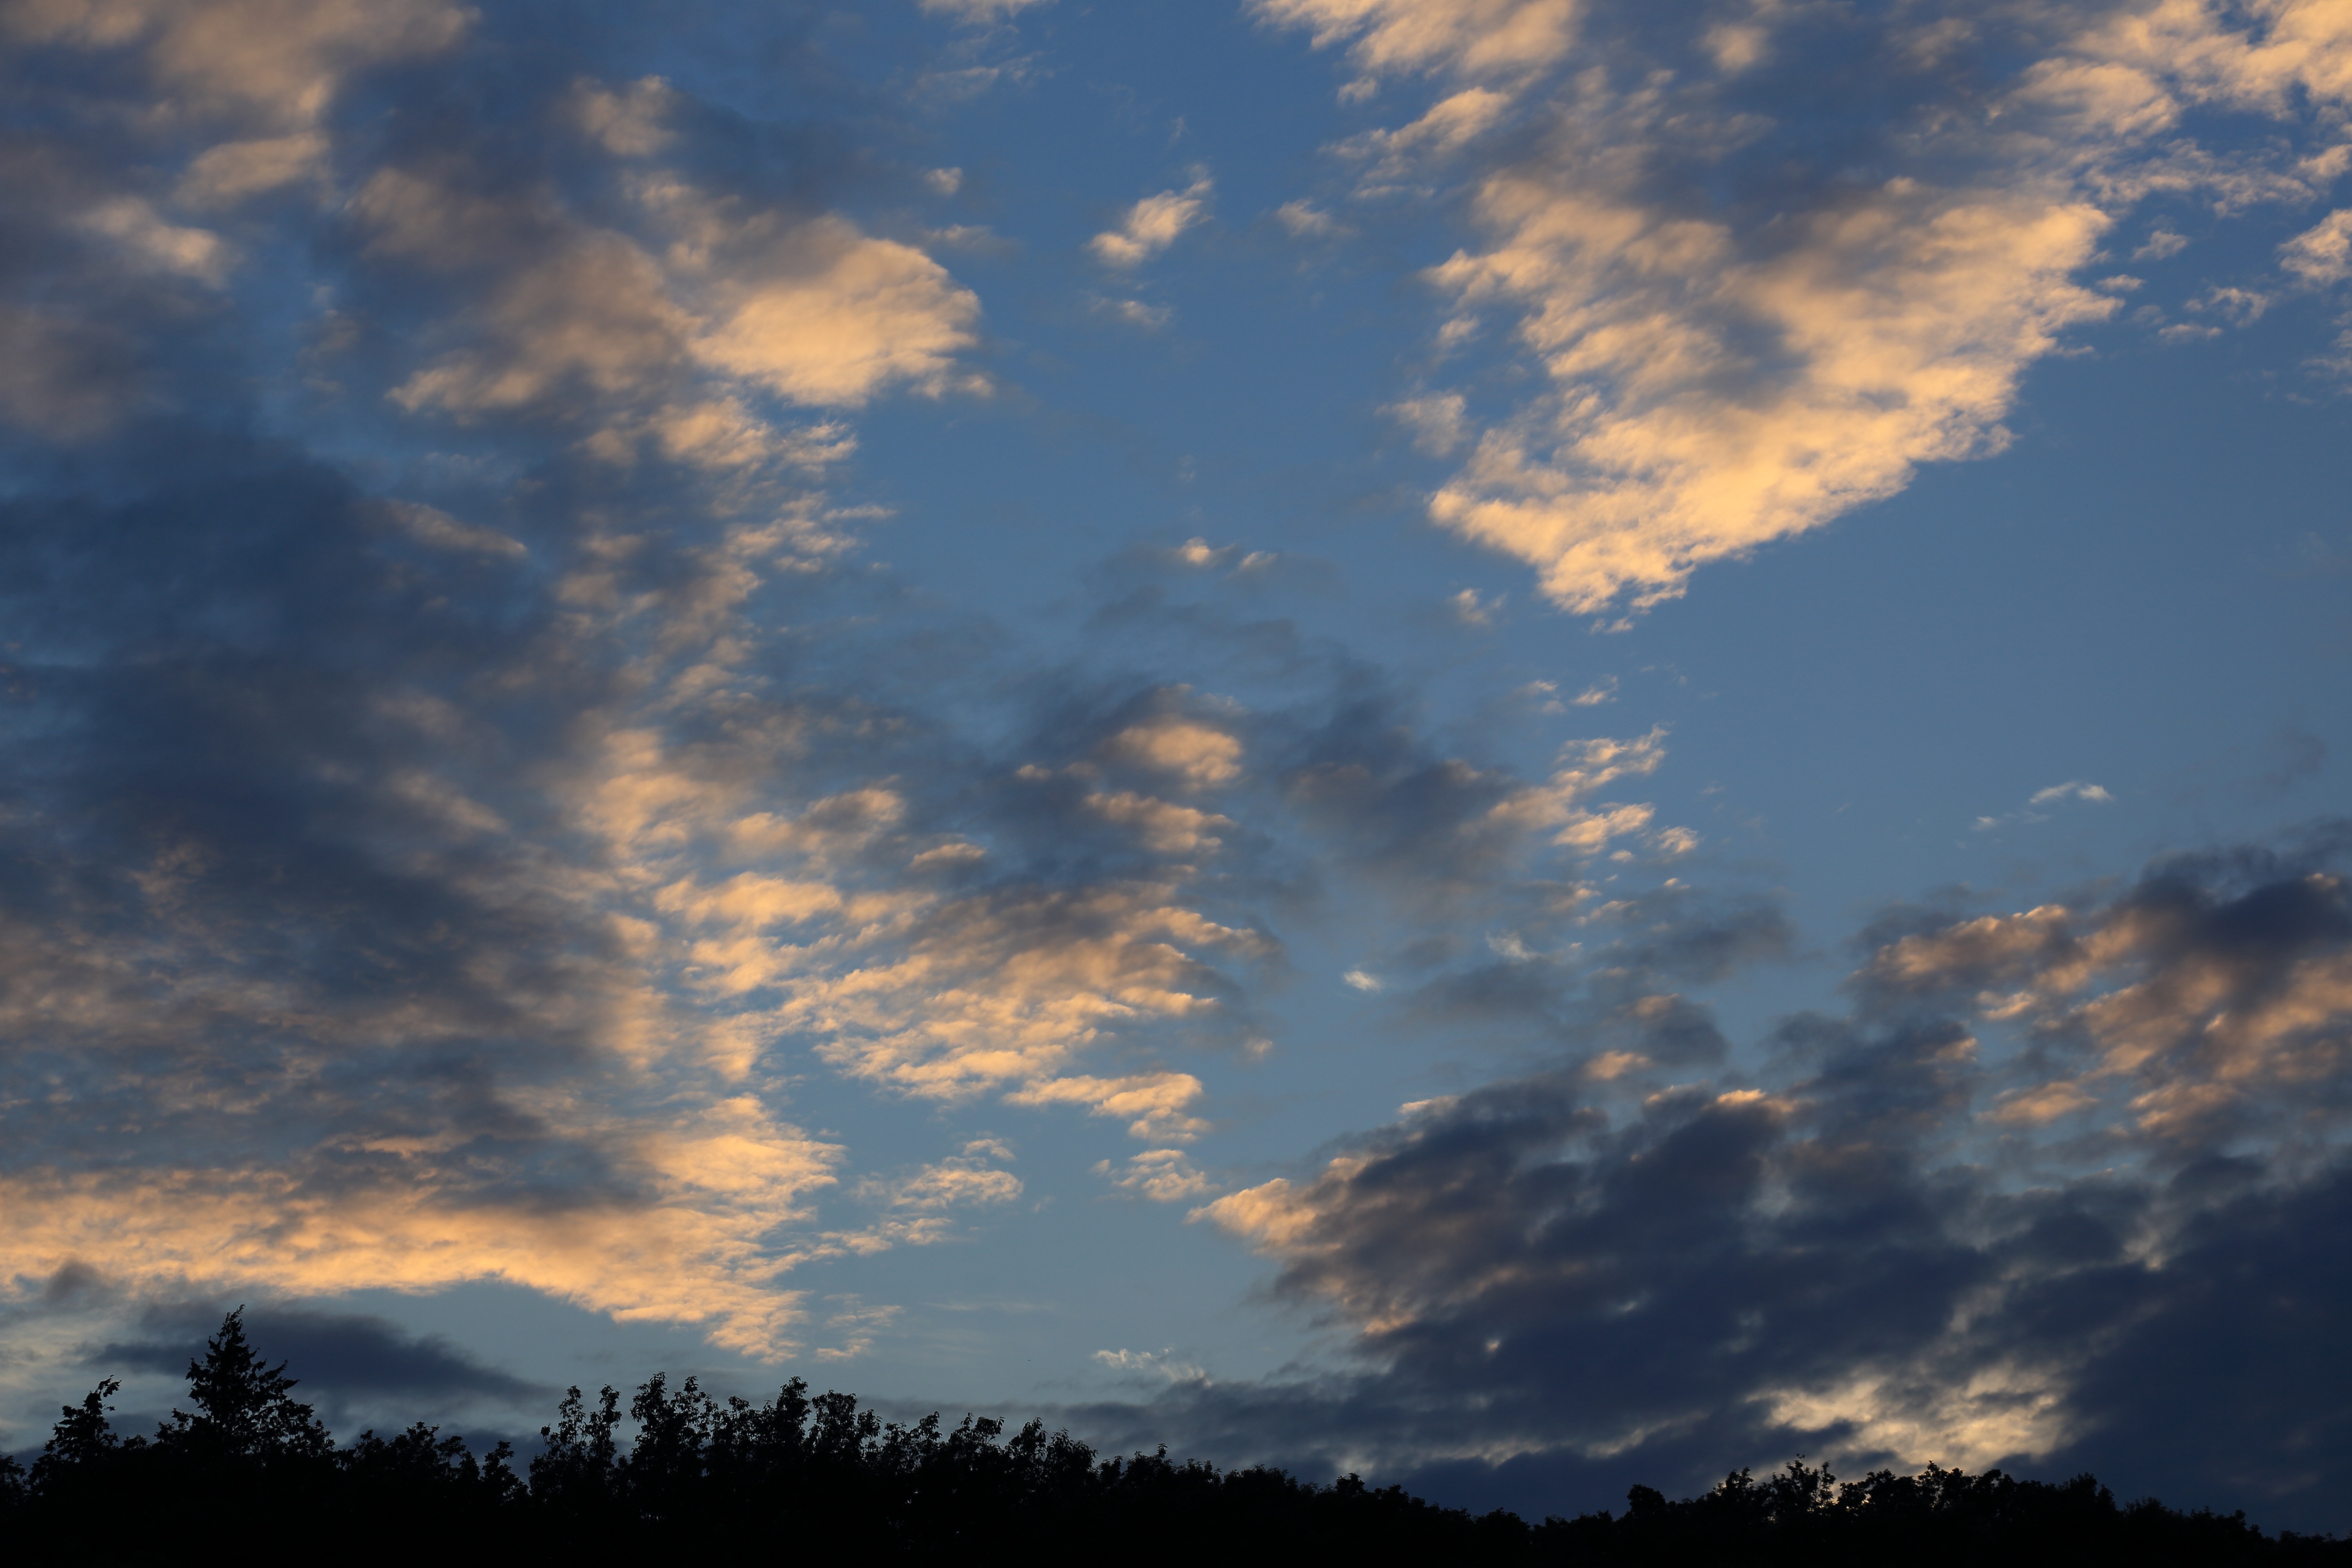
horizon, cloud, sky, sun, sunrise, sunset, field, prairie, sunlight, morning, dawn, atmosphere, dusk, evening, cumulus, afterglow, meteorological phenomenon, red sky at morning